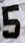
Number: 5